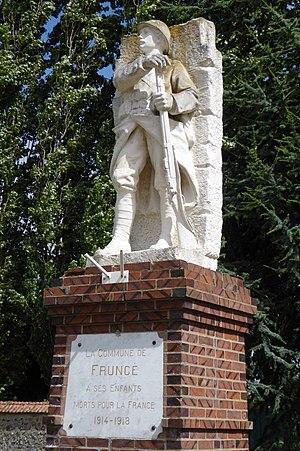
Monument aux morts de Fruncé par Félix Charpentier, Eure-et-Loir (France).
Fruncé est une commune française située dans le département d'Eure-et-Loir en région Centre-Val de Loire.
Maurice Félix Charpentier est un sculpteur français, né à Bollène le 10 janvier 1858 et mort dans le 14ᵉ arrondissement de Paris le 7 décembre 1924.
Cet article recense des œuvres d'art dans l'espace public du département français d'Eure-et-Loir, en région Centre-Val de Loire.